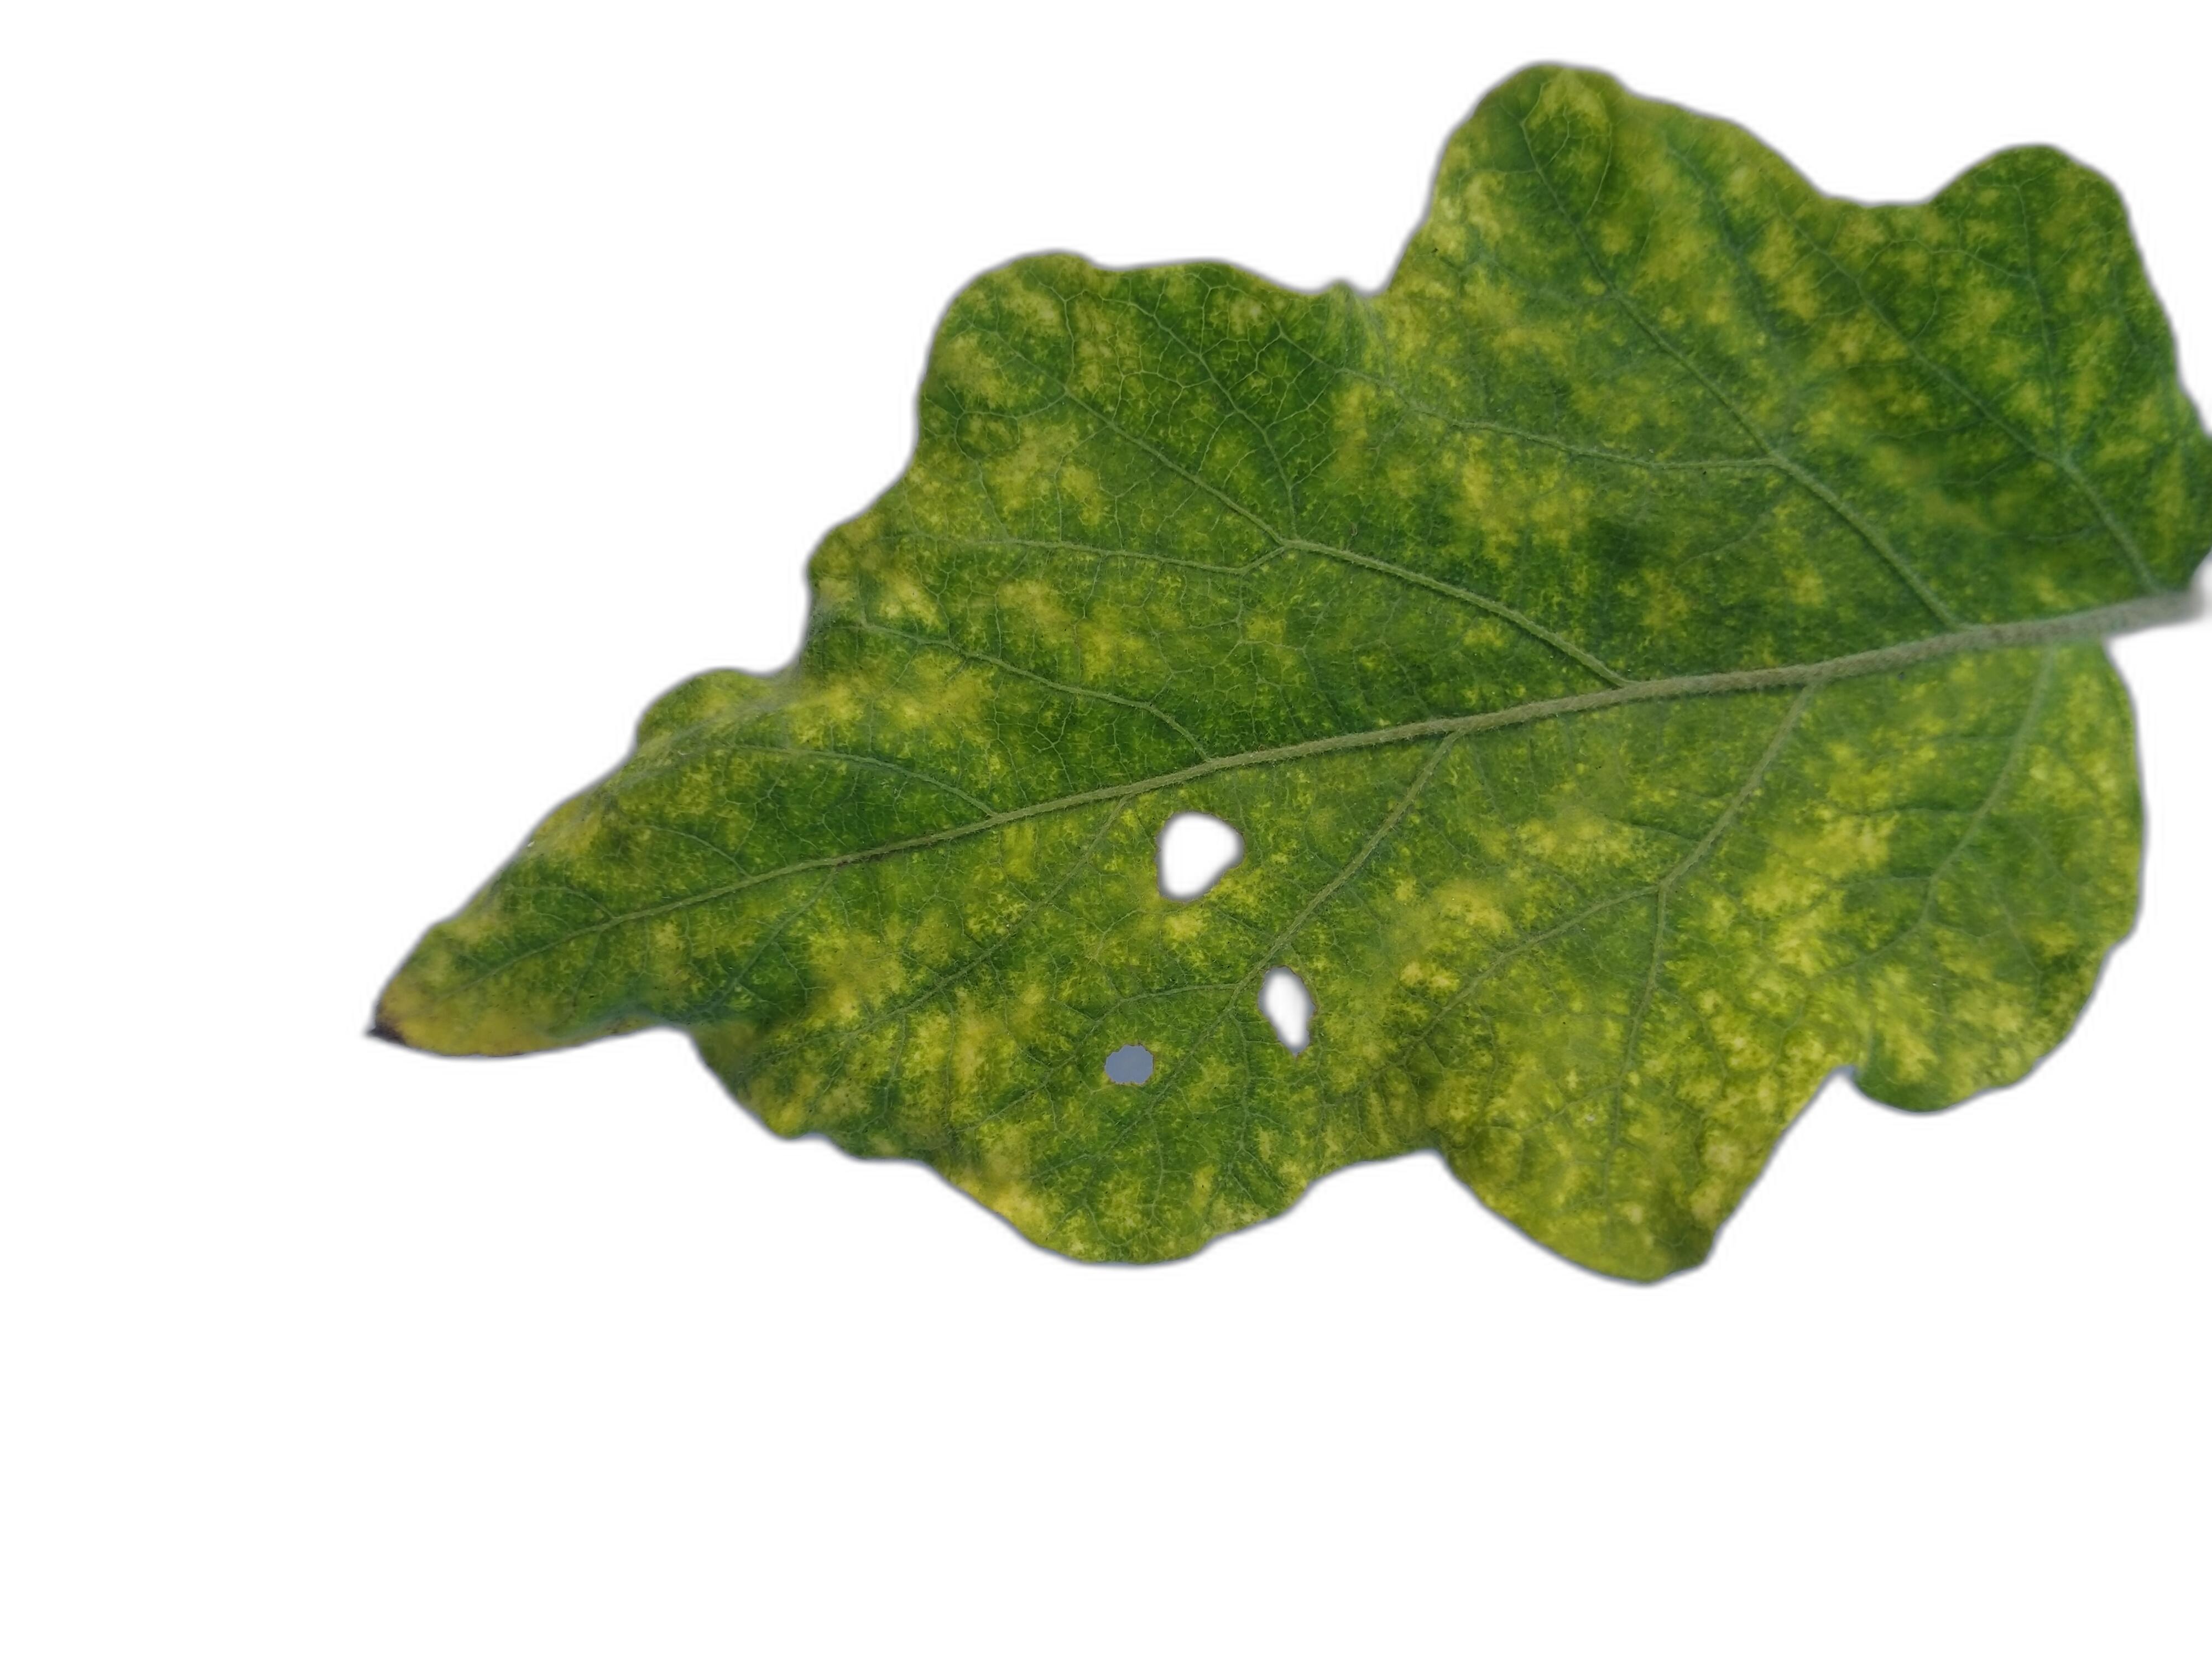
Label: Leaf Spot Disease